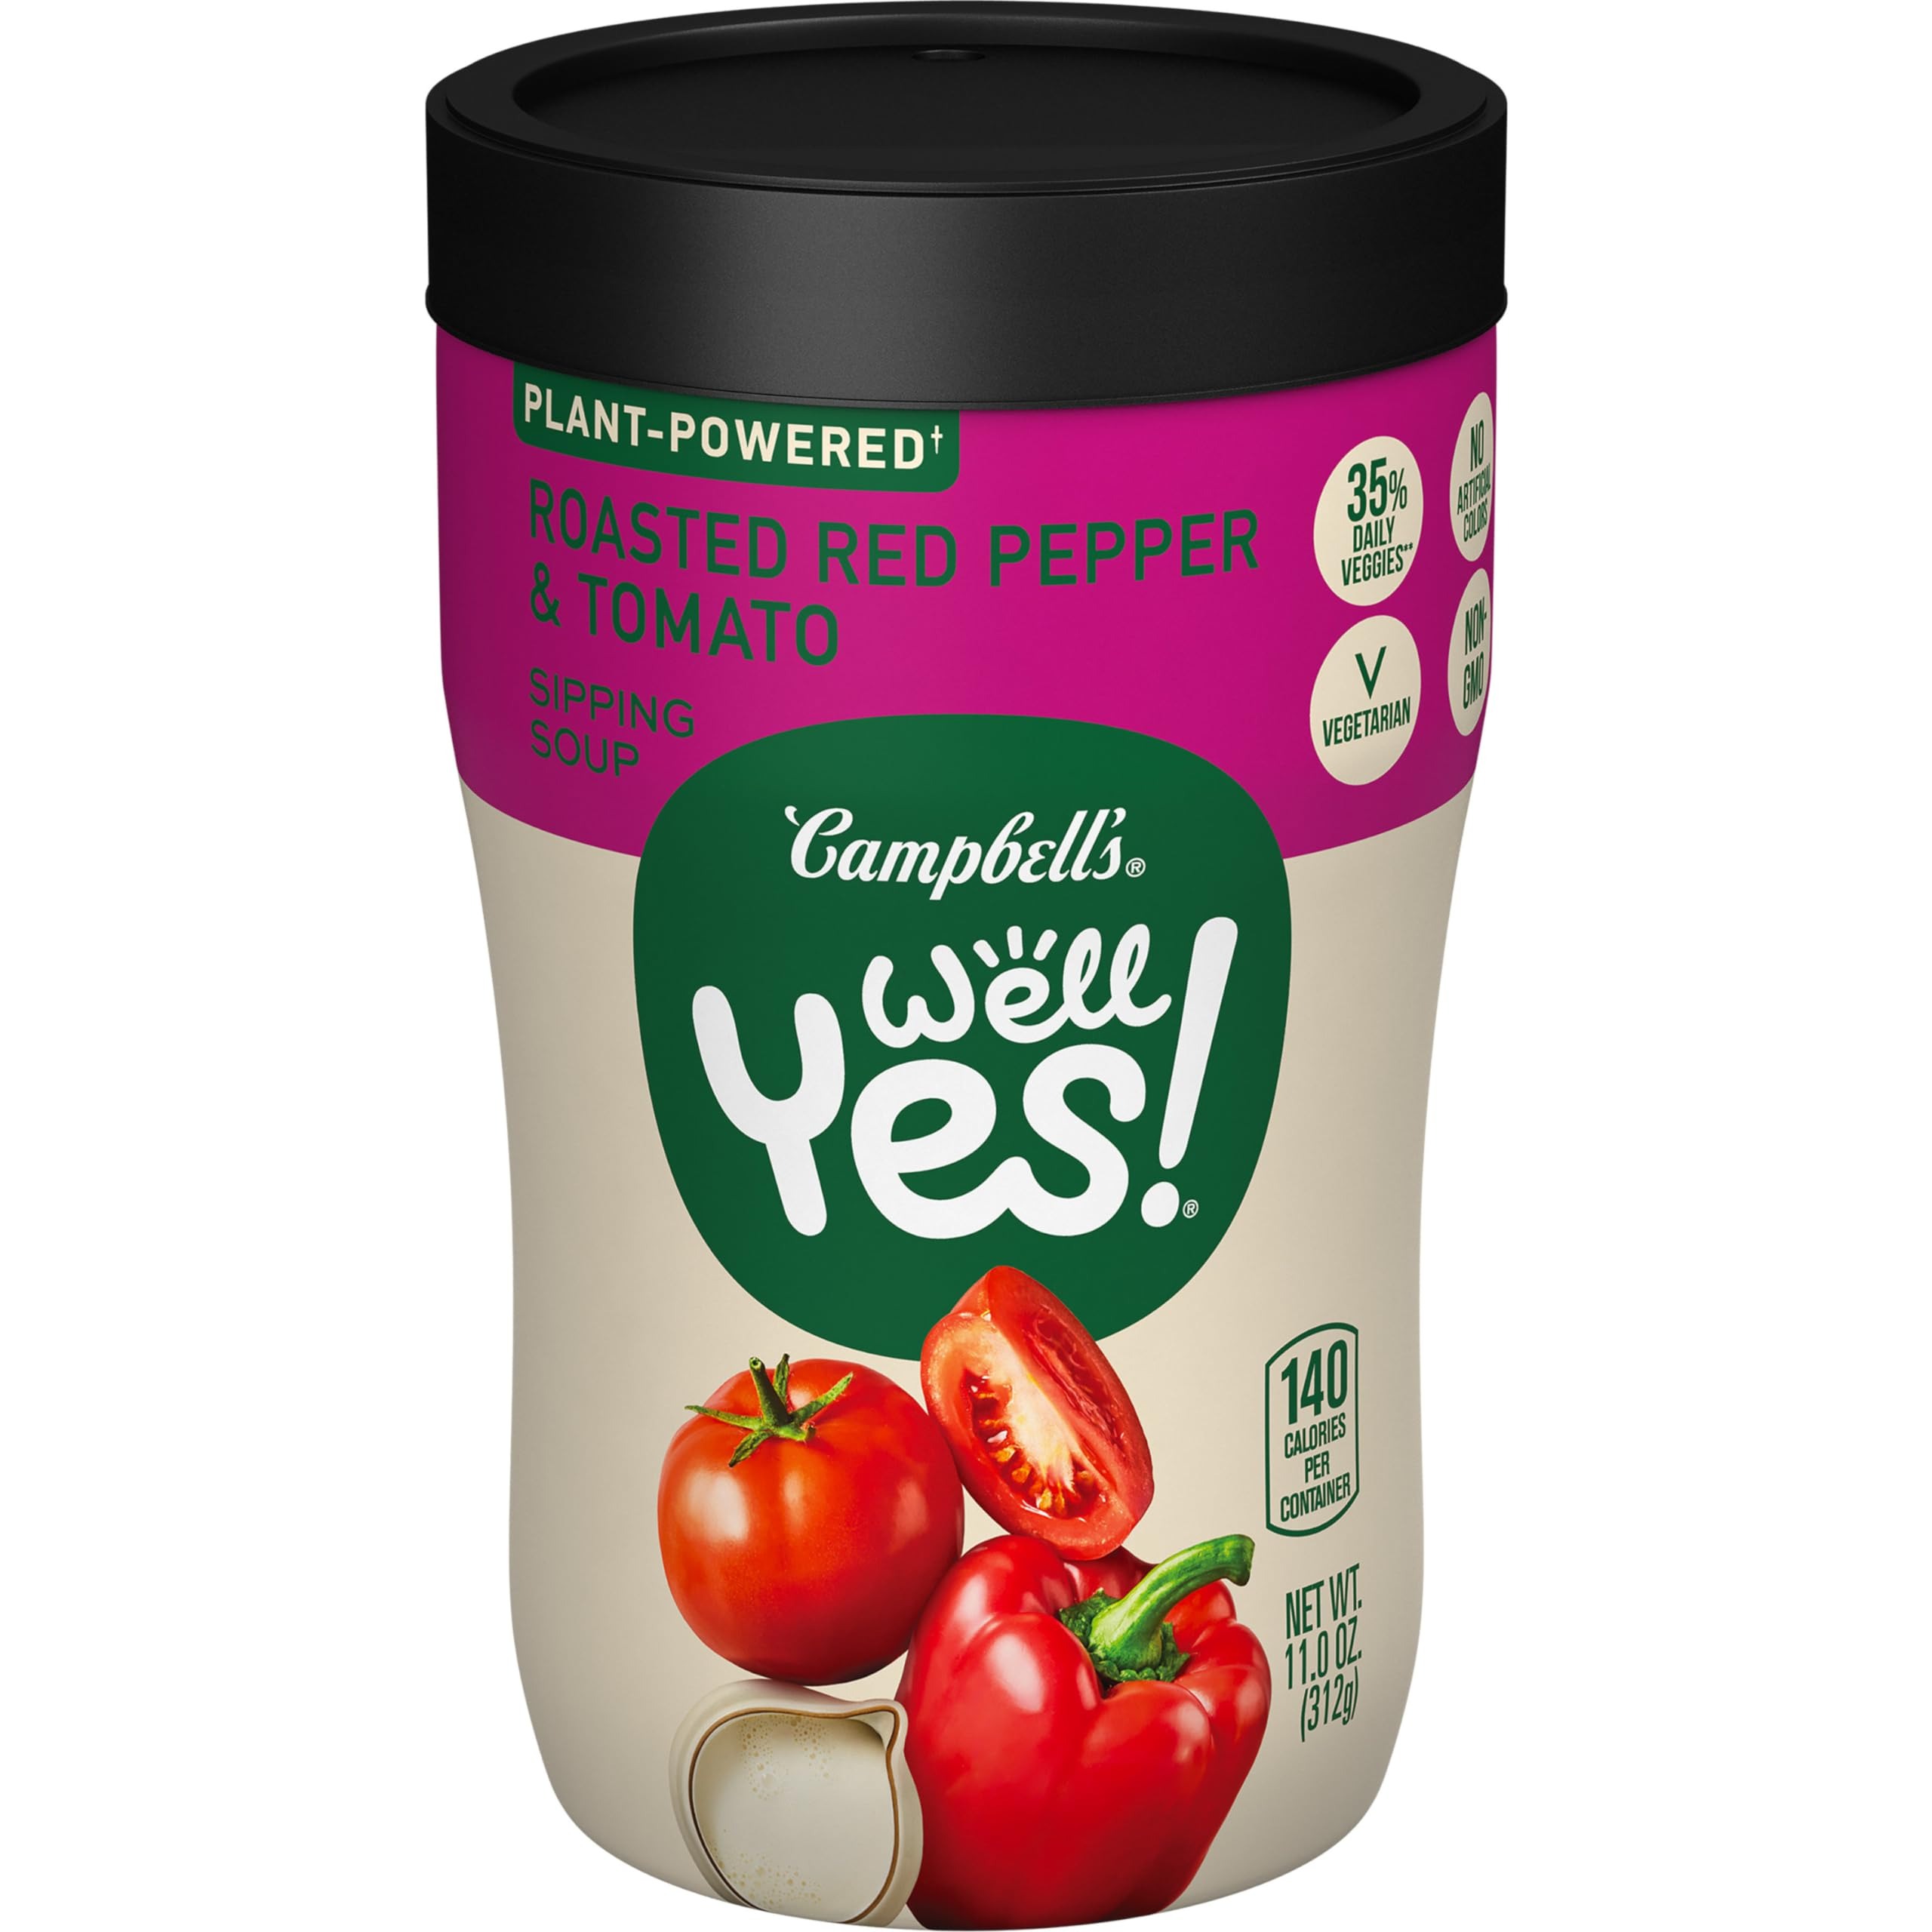
Item Name: Campbell's Well Yes! Sipping Soup, Roasted Red Pepper and Tomato Soup, Vegetarian Soup, 11 Oz Microwavable Cup
Bullet Point 1: Campbell's Well Yes! Soup: One 11 oz microwavable cup of Campbell's Well Yes! Sipping Soup, Roasted Red Pepper and Tomato Soup
Bullet Point 2: Purposeful Ingredients: Made with tomatoes, cream, roasted red peppers and smoked paprika for drinkable vegetable nutrition that's a great alternative to canned soup
Bullet Point 3: Contains Veggies: Each container packs 35 percent of your daily vegetables and 140 calories, helping you get veggies while on the move
Bullet Point 4: Simple Sides: Sipping soup makes a delicious part of a meal, appetizer or side dish to actively nourish your positive lifestyle at home or on the go
Bullet Point 5: Easy to Microwave Soup: Simply heat this cream soup in the microwave and sip for delicious anytime nourishment—no spoon required
Value: 11.0
Unit: Fl Oz

Price: 35.43